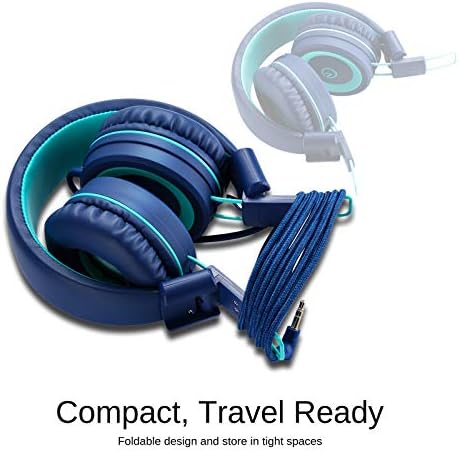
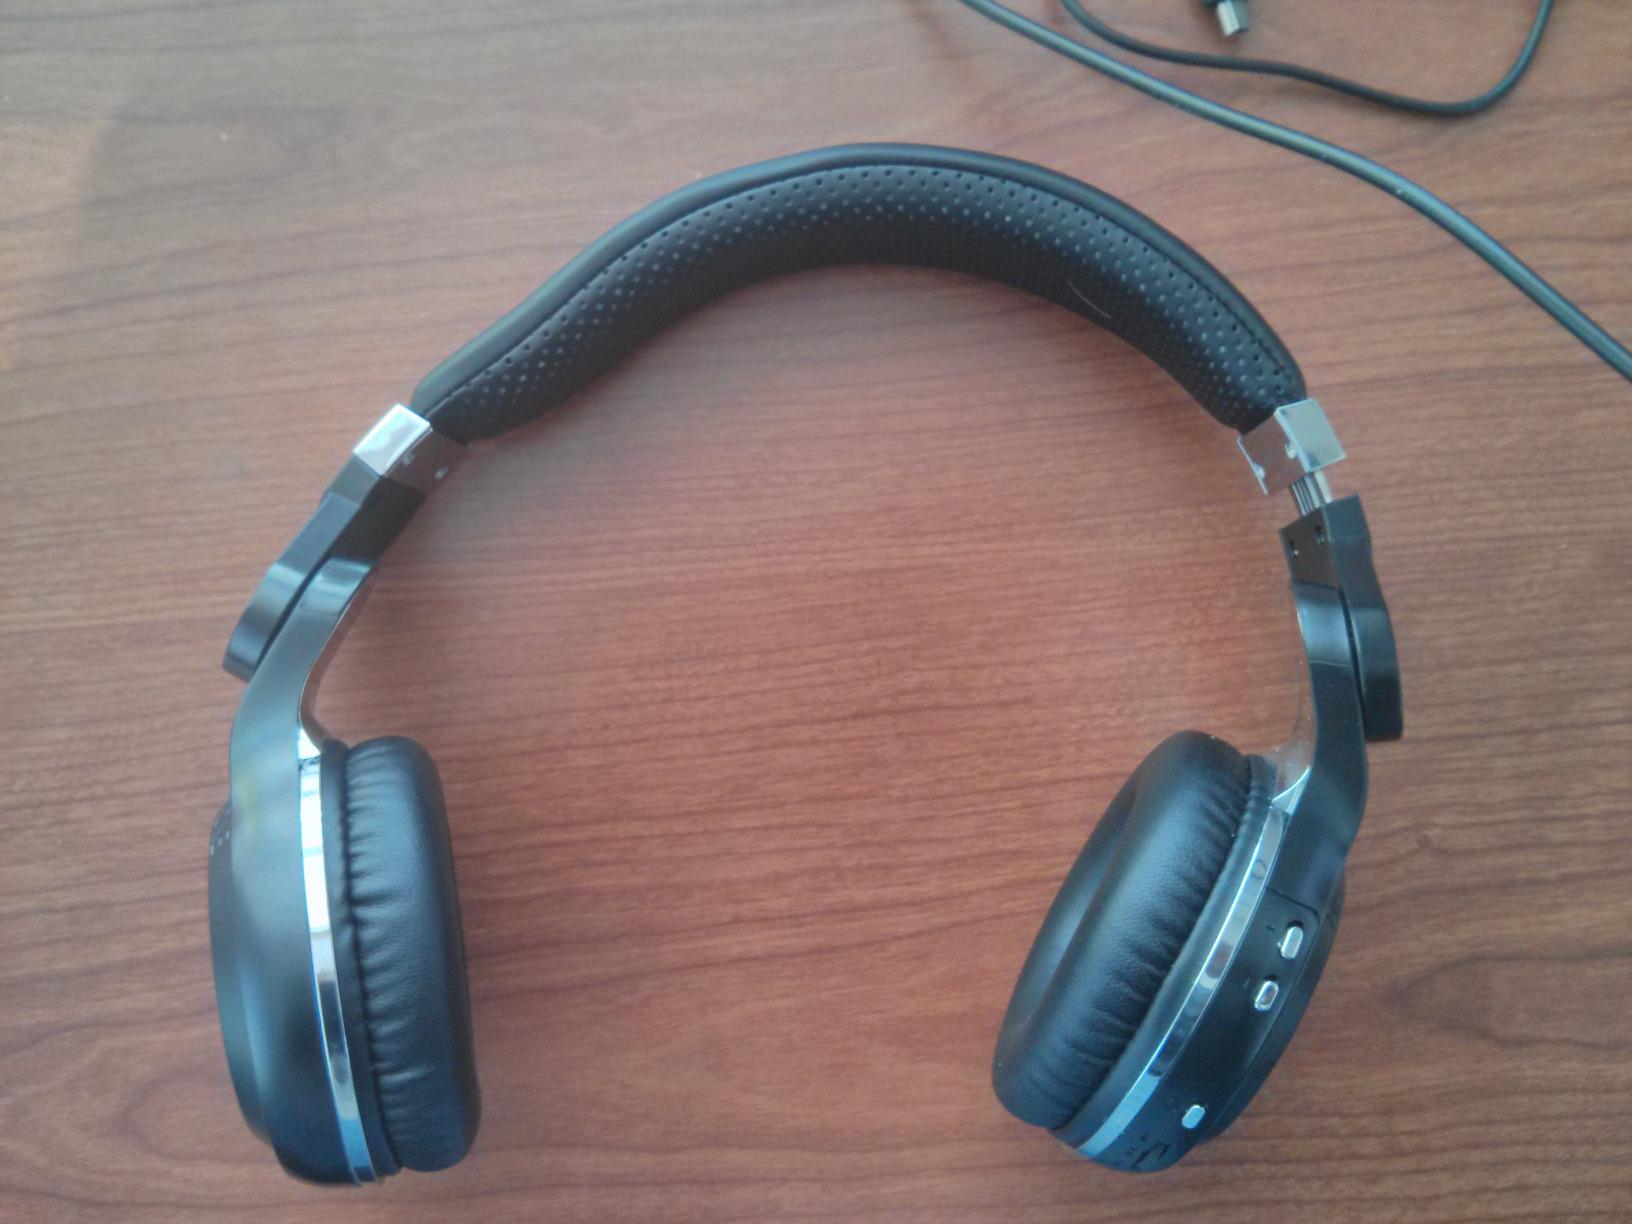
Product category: headphones
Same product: no